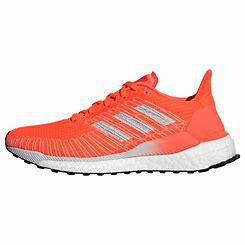
Brand: Adidas
Model: Solarboost 19